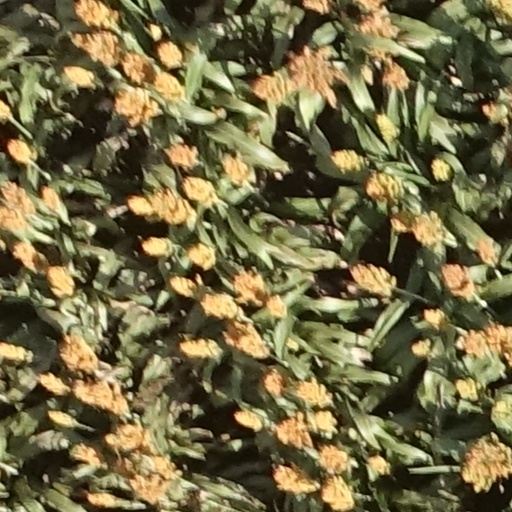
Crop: sorghum